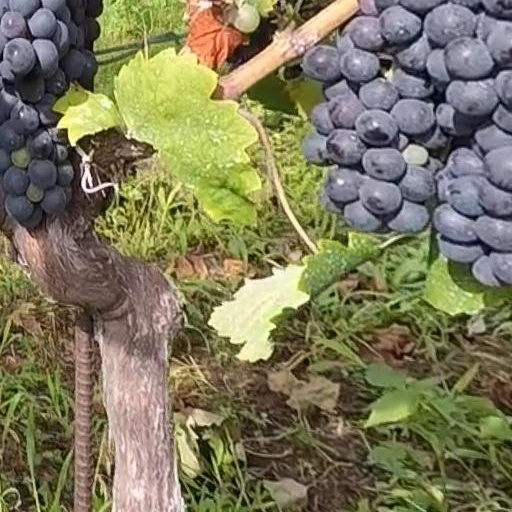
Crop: grape